Kingdom of Polonnaruwa

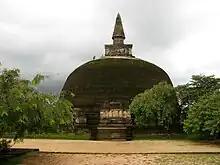
The Rankoth Vihara built by Nissanka Malla

Despite having built many structures, Nissanka Malla's major intention was to outdo the works of Parakramabahu I. He also built a statue of himself.